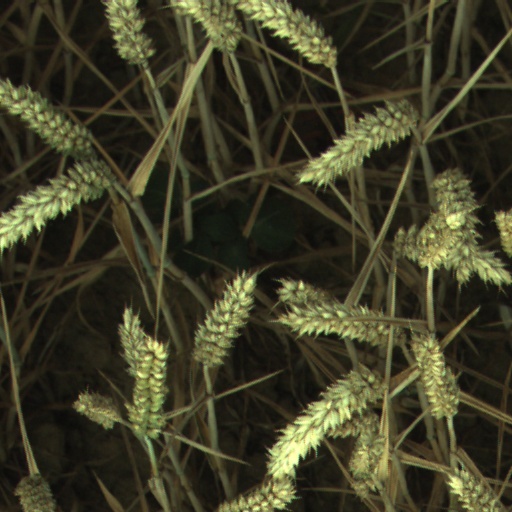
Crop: wheat